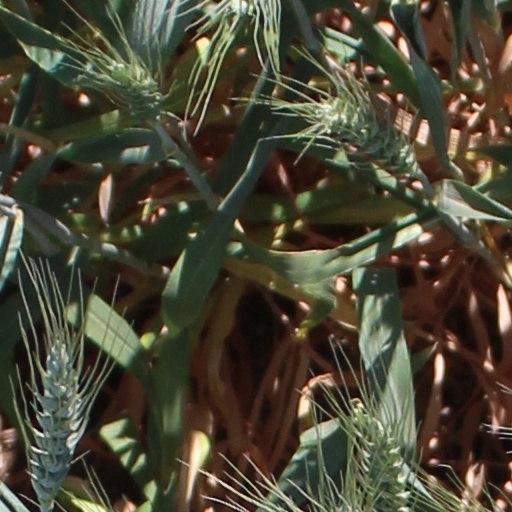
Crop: wheat